Cotton Plant water tower

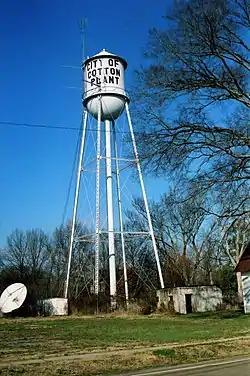

The Cotton Plant water tower is a historic elevated steel water tower located in Cotton Plant, Arkansas. It was built in 1935 by the Pittsburgh-Des Moines Steel Company in conjunction with the Public Works Administration as part of a project to improve the area's water supply. It was added to the National Register of Historic Places in 2008, as part of a multiple-property listing that included numerous other New Deal-era projects throughout Arkansas.